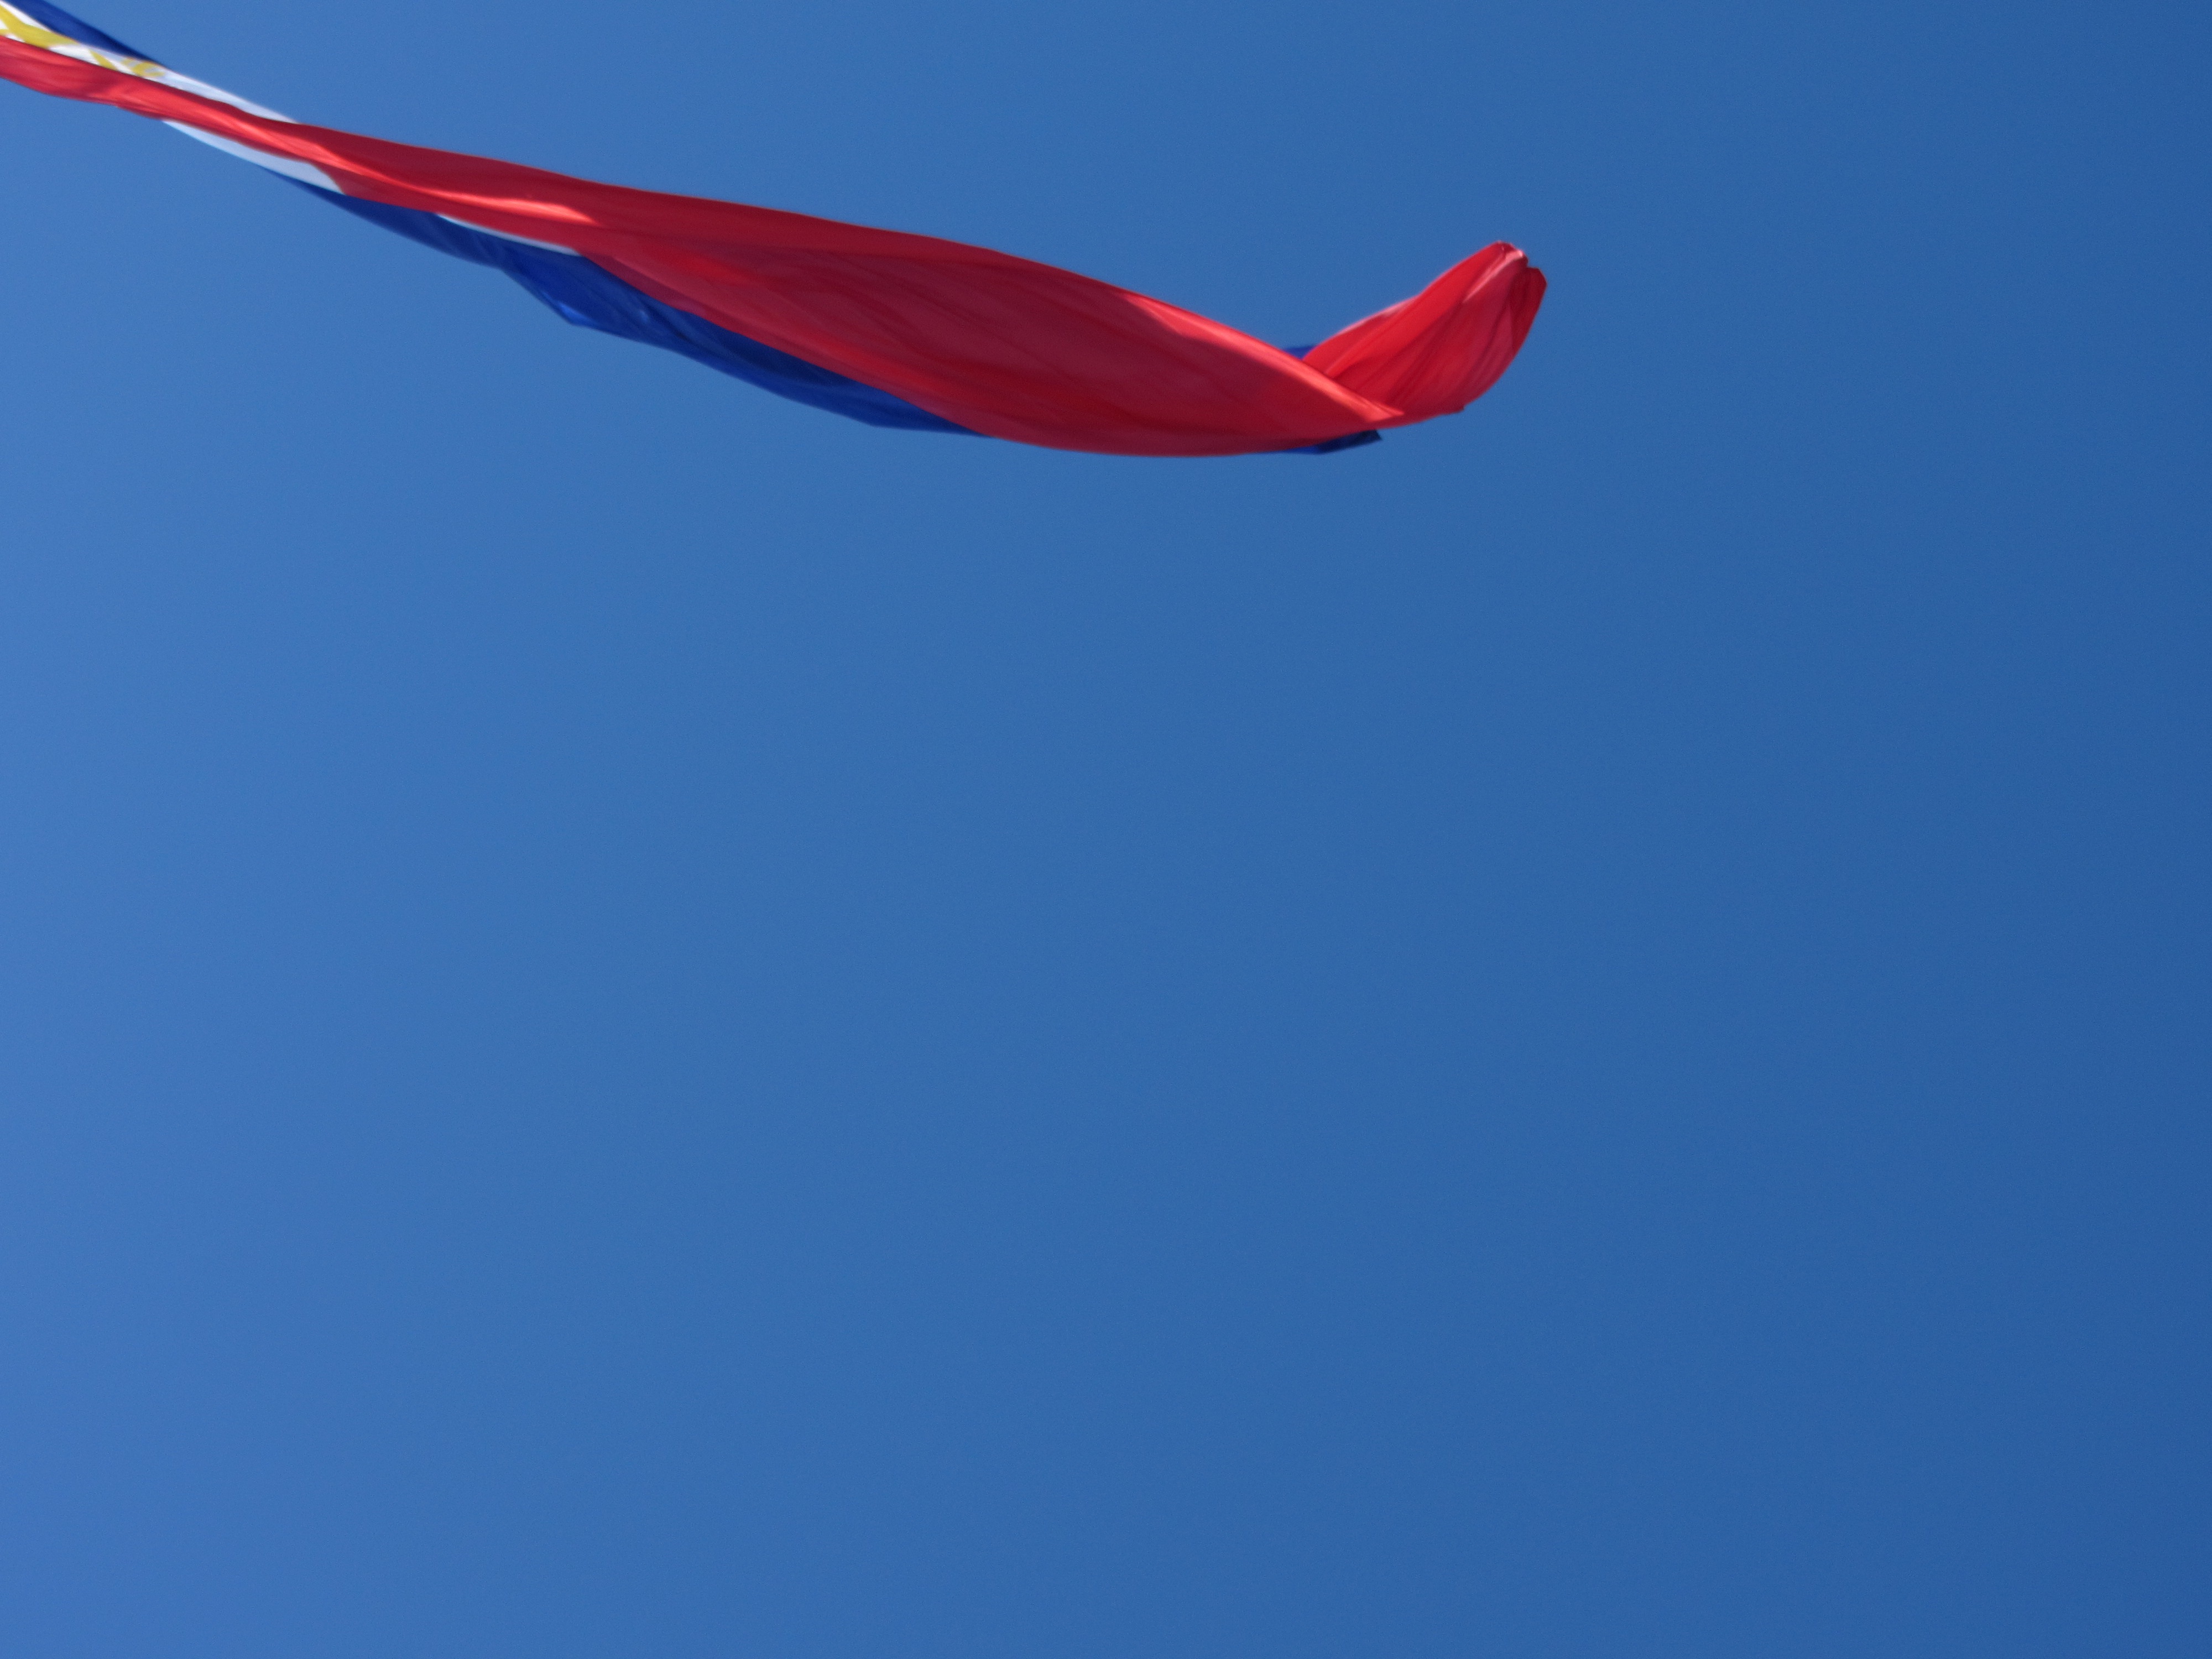
wing, flower, flag, toy, flag of the united states, windsports